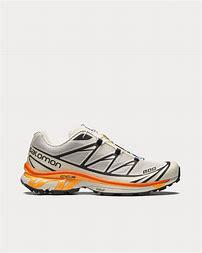
Brand: Salomon
Model: XT